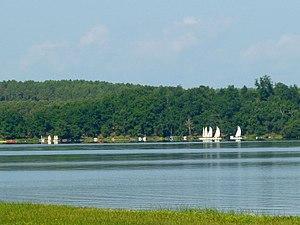
Etang d'Aureilhan (40), France